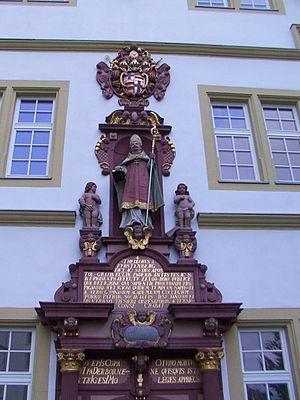
Thierry de Fürstenberg fut prince-évêque de Paderborn sous le titre de Thierry IV. Son sacerdoce est marqué par de vives confrontations avec les chambres élues et le début de la Contre-réforme dans la principauté.